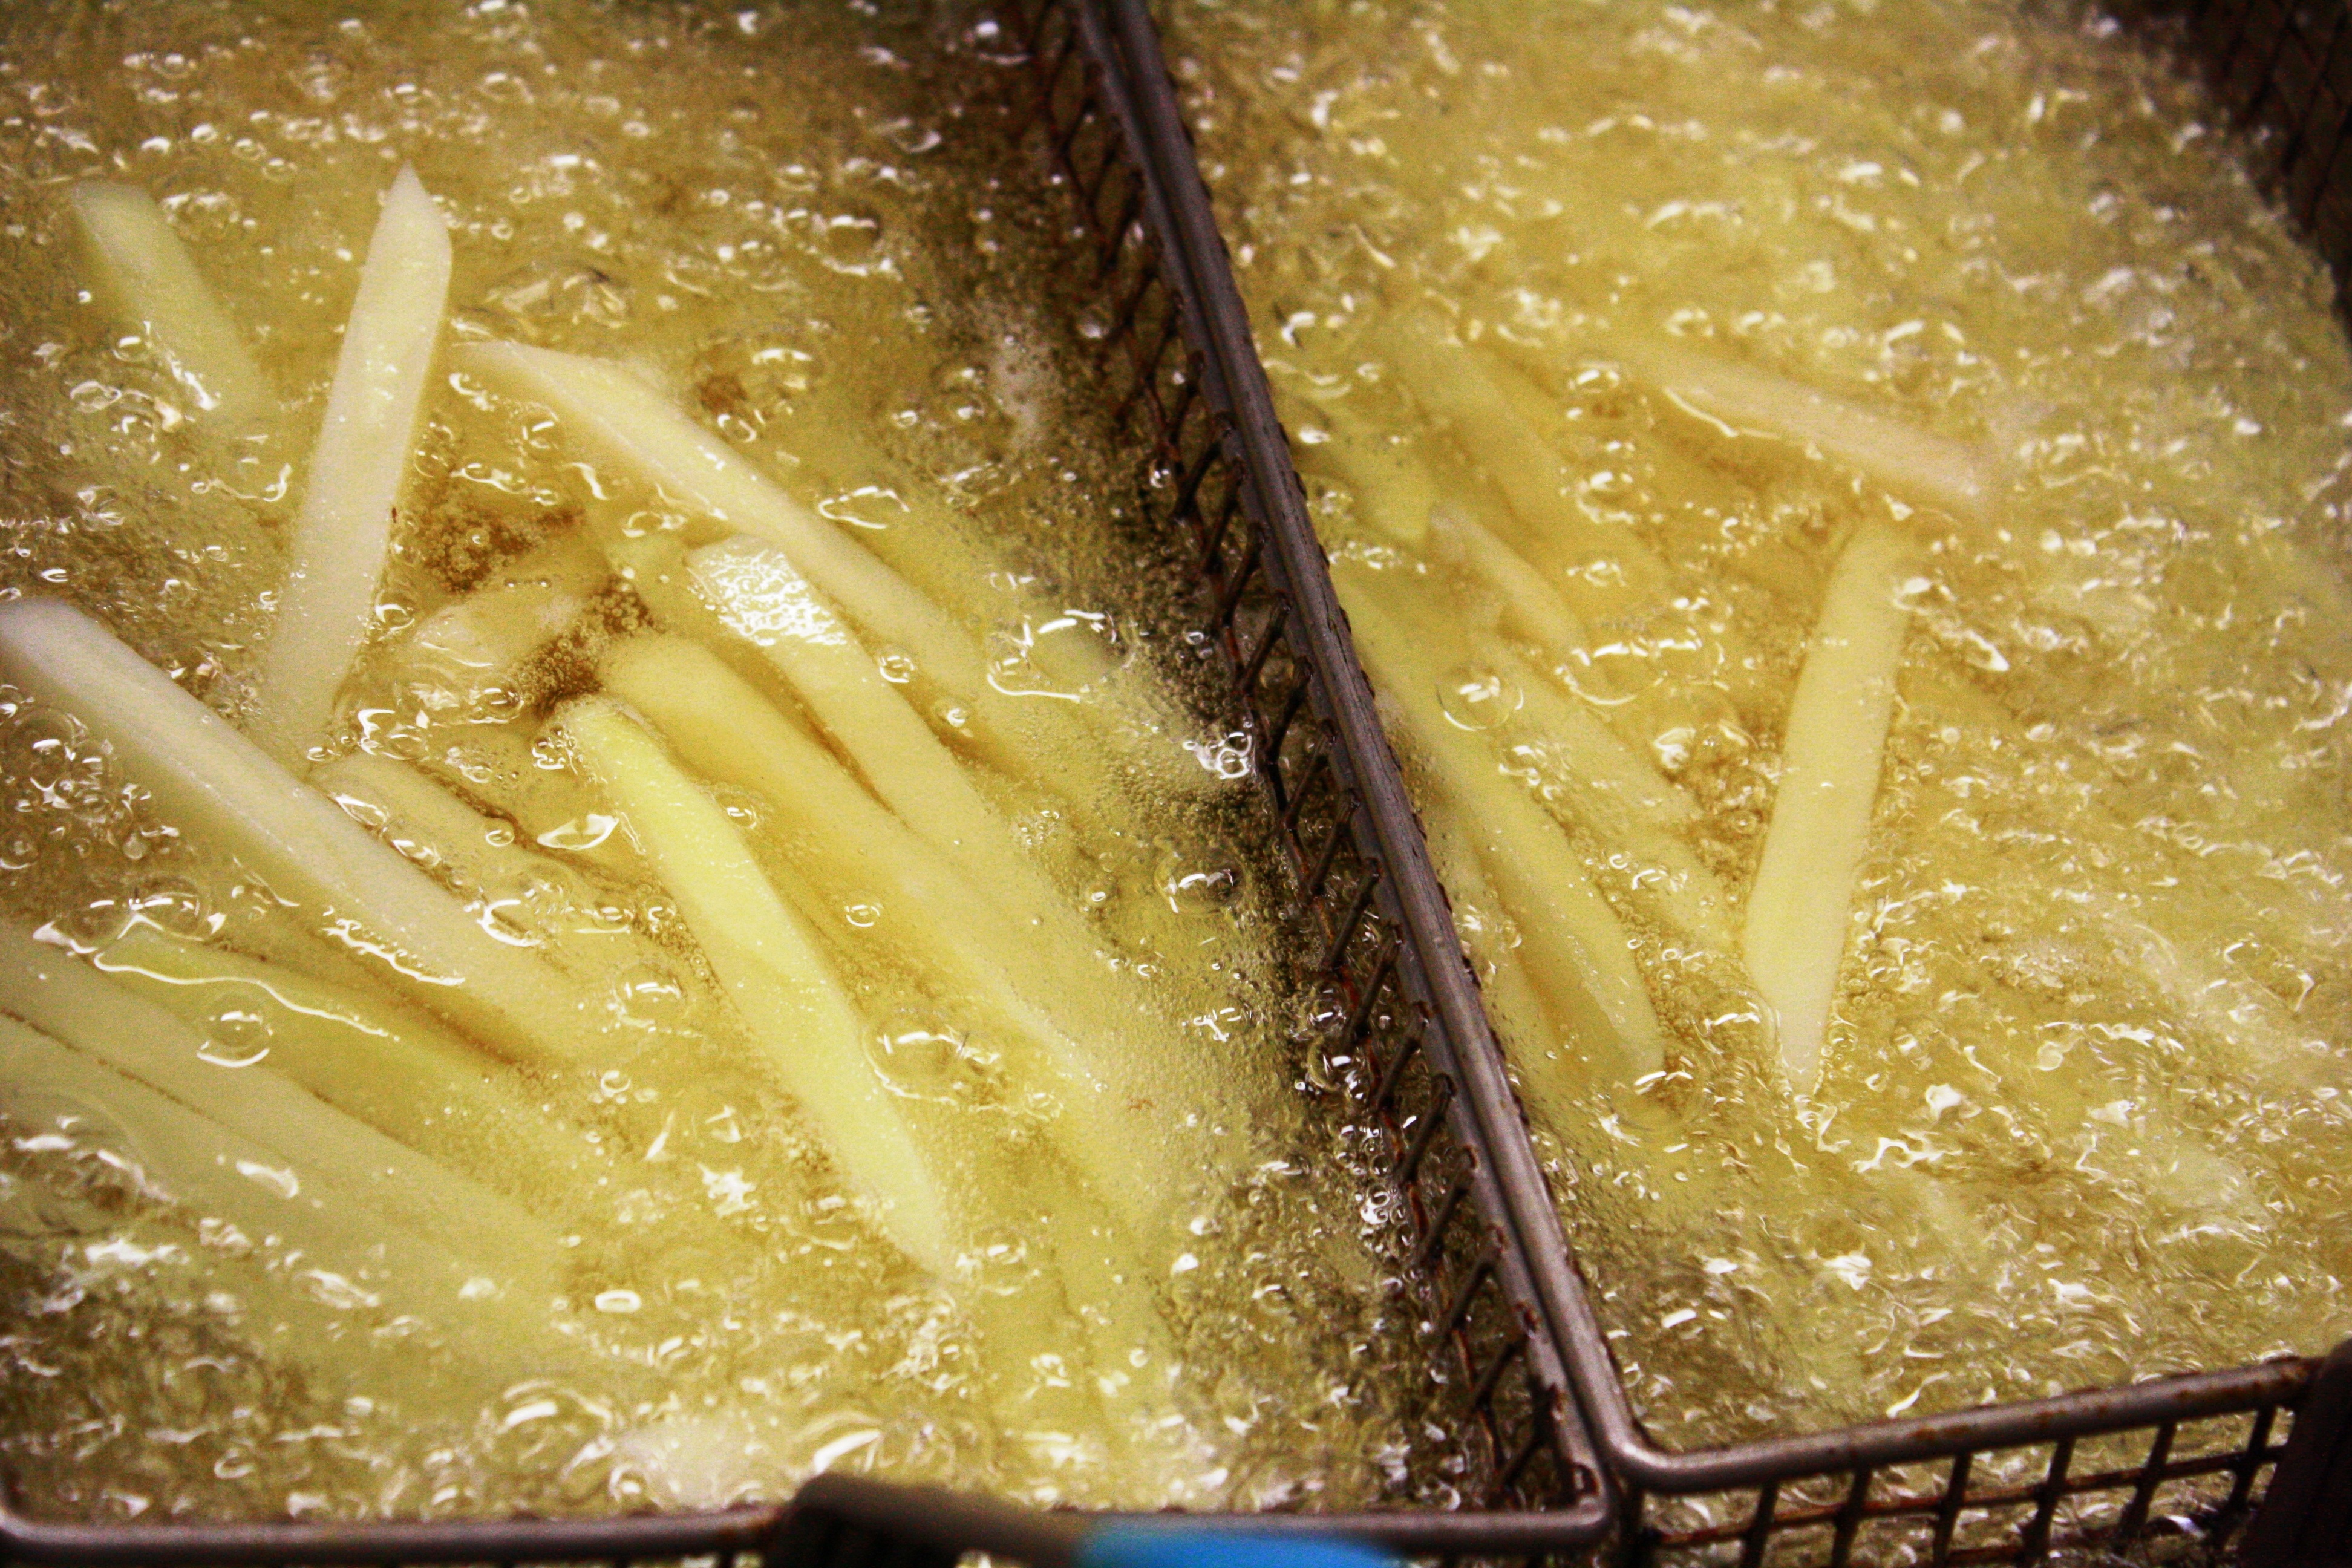
dish, food, produce, metal, cuisine, fry, fries, oil, potatoes, flowering plant, potatos